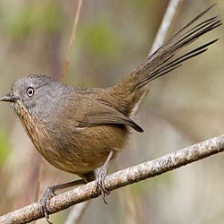
Species: WRENTIT
Scientific name: CHAMAEA FASCIATA